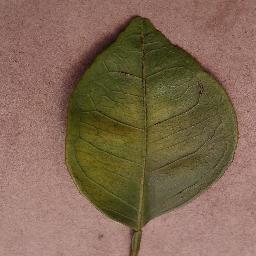
Label: Orange___Haunglongbing_(Citrus_greening)